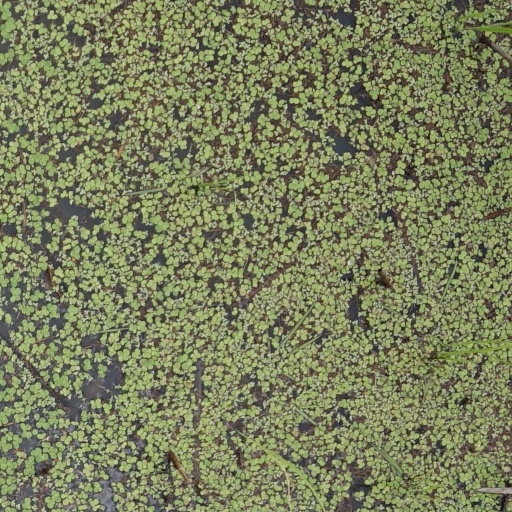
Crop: rice